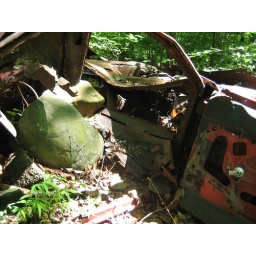
car in forest